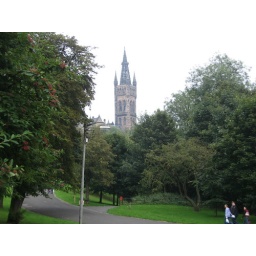
Thats the tower of the main building of University of Glasgow peeking over the tree top.